Vans Agnew Monument

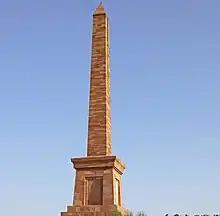

Vans Agnew Monument is a monument in Multan, Punjab, Pakistan.